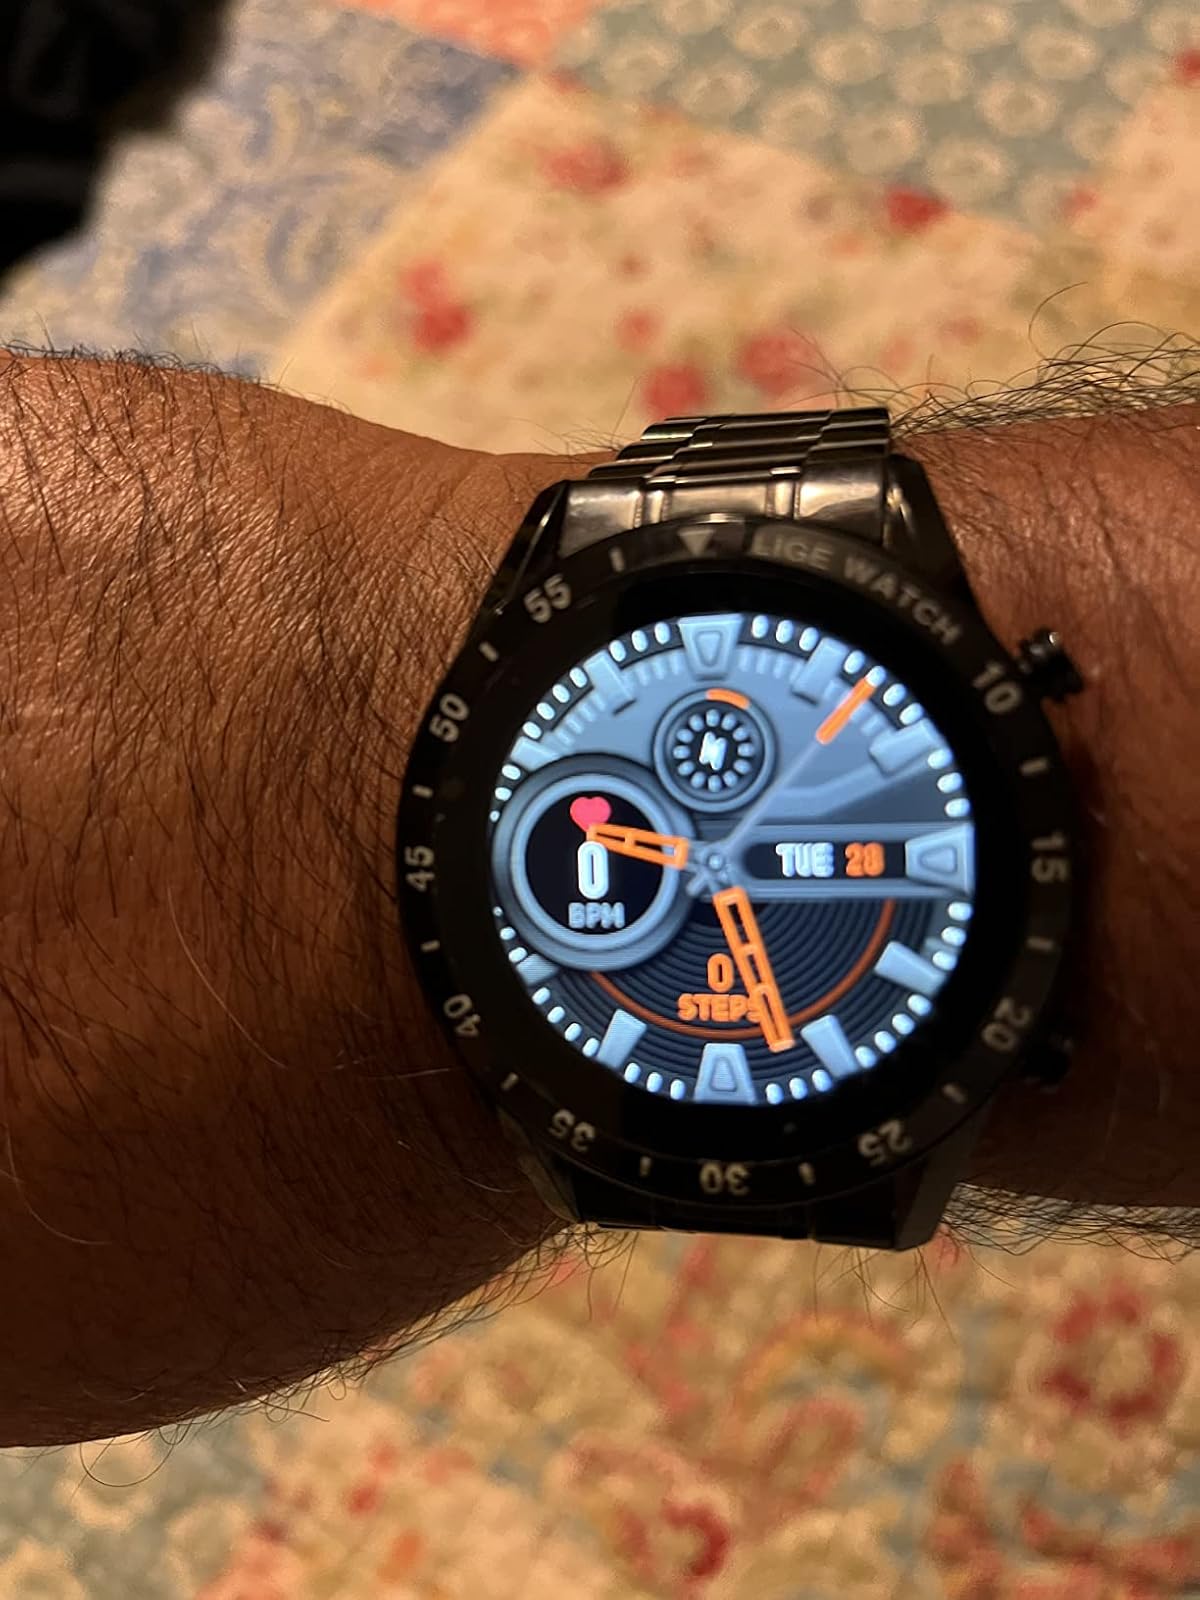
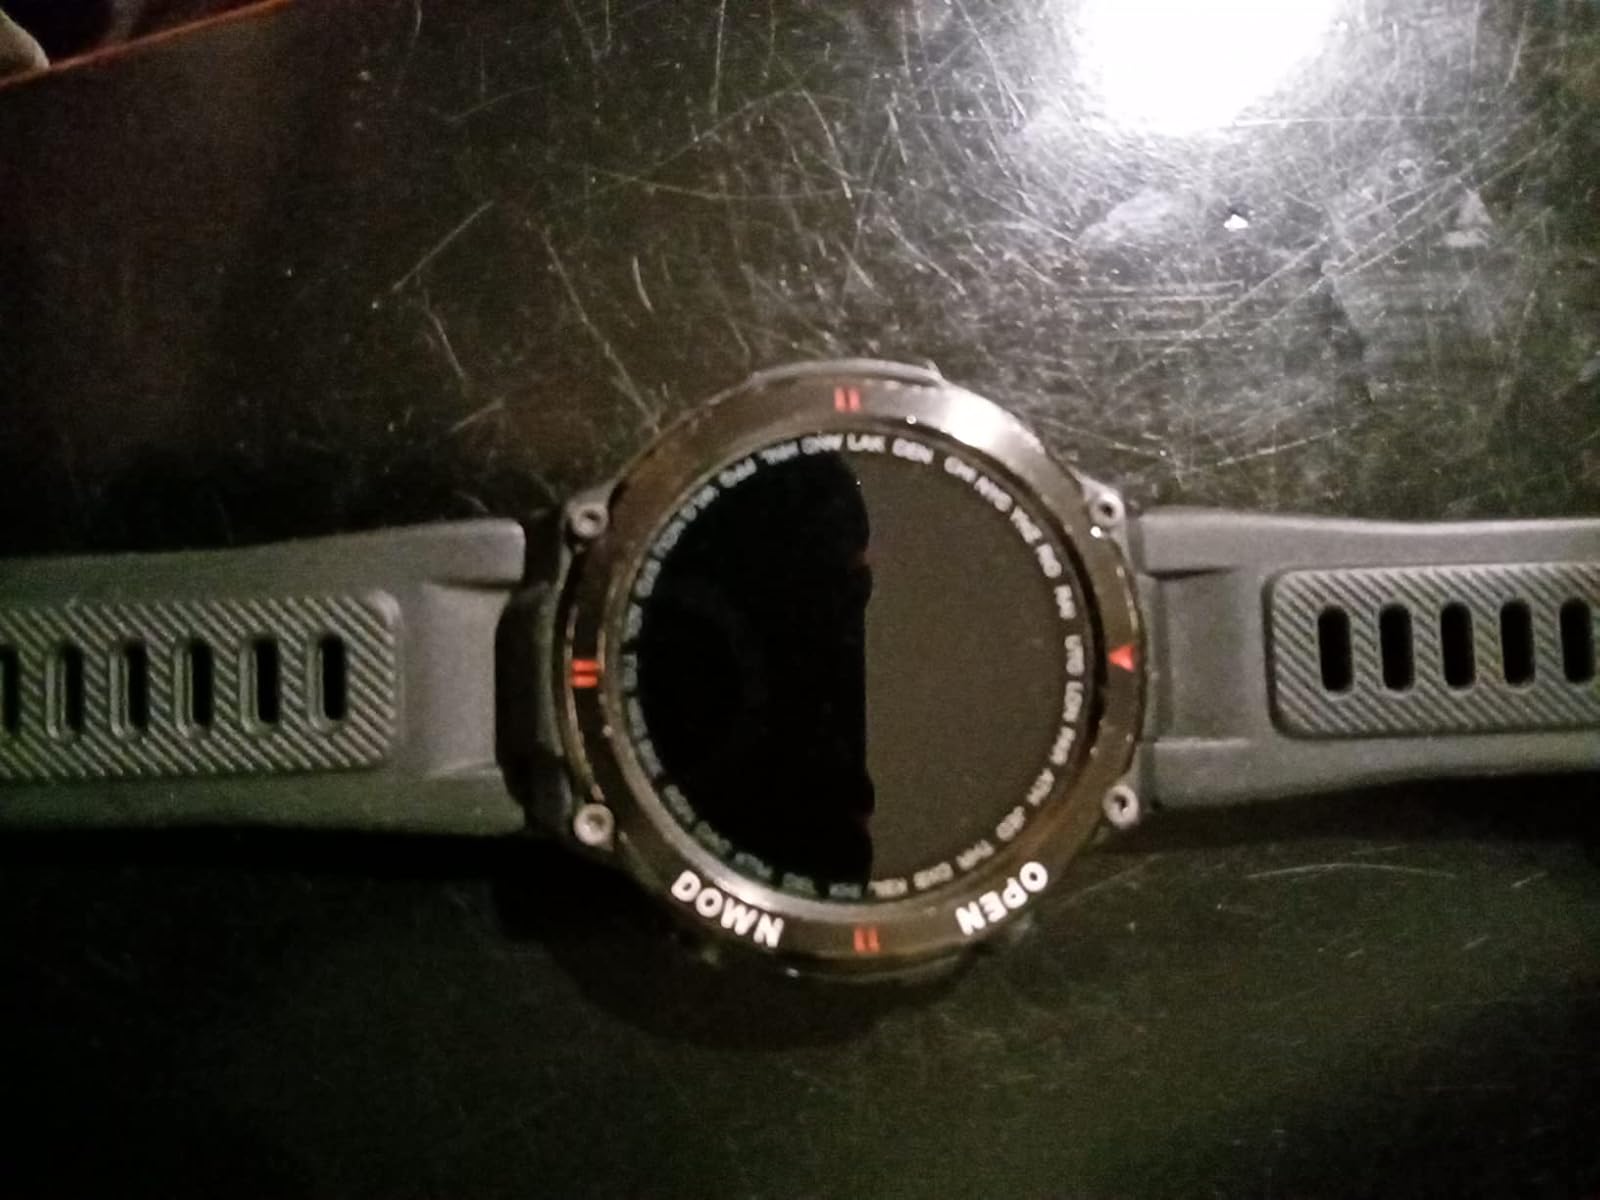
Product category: smartwatch
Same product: no